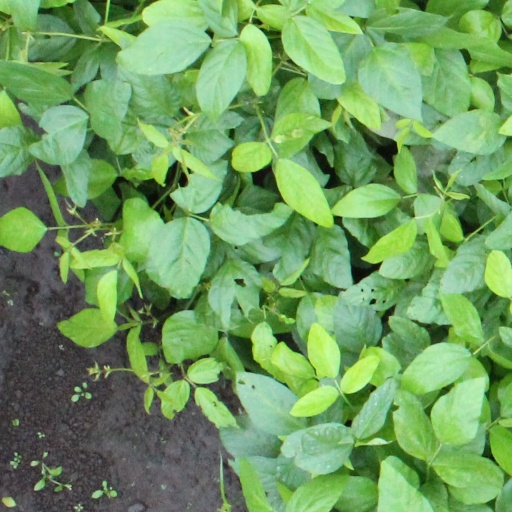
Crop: soybean